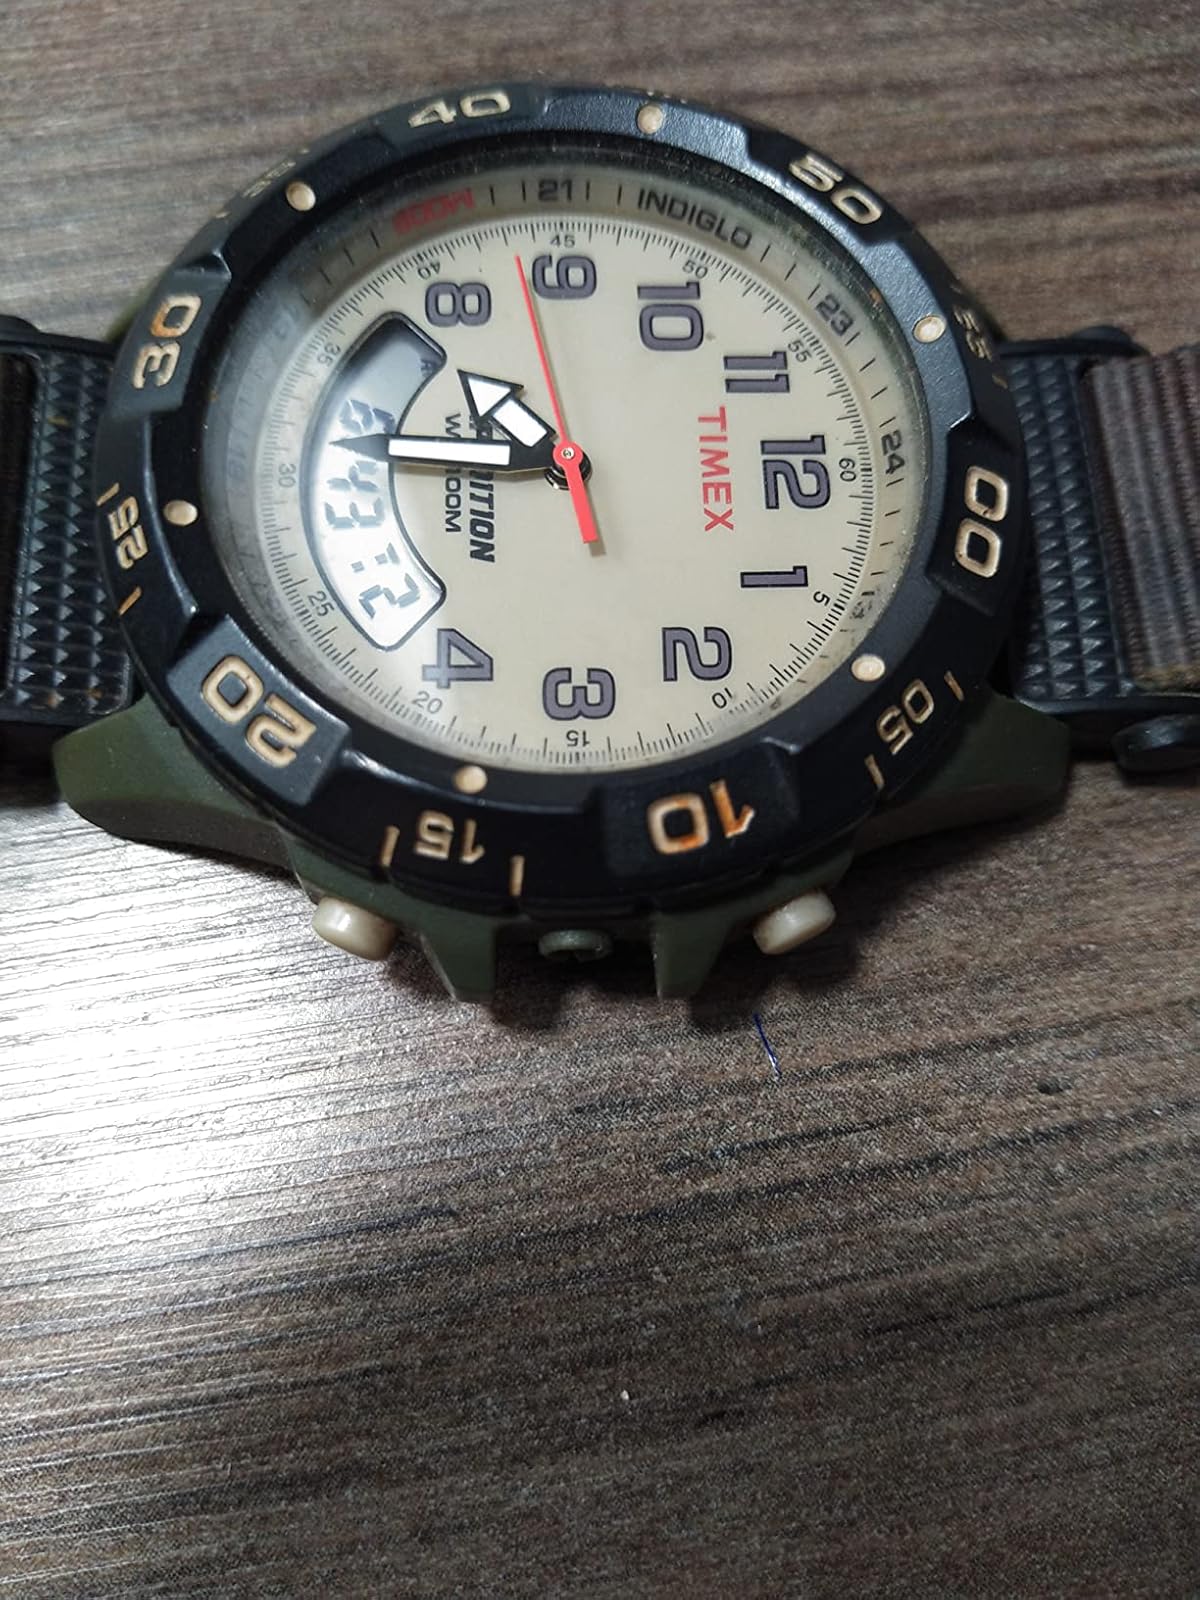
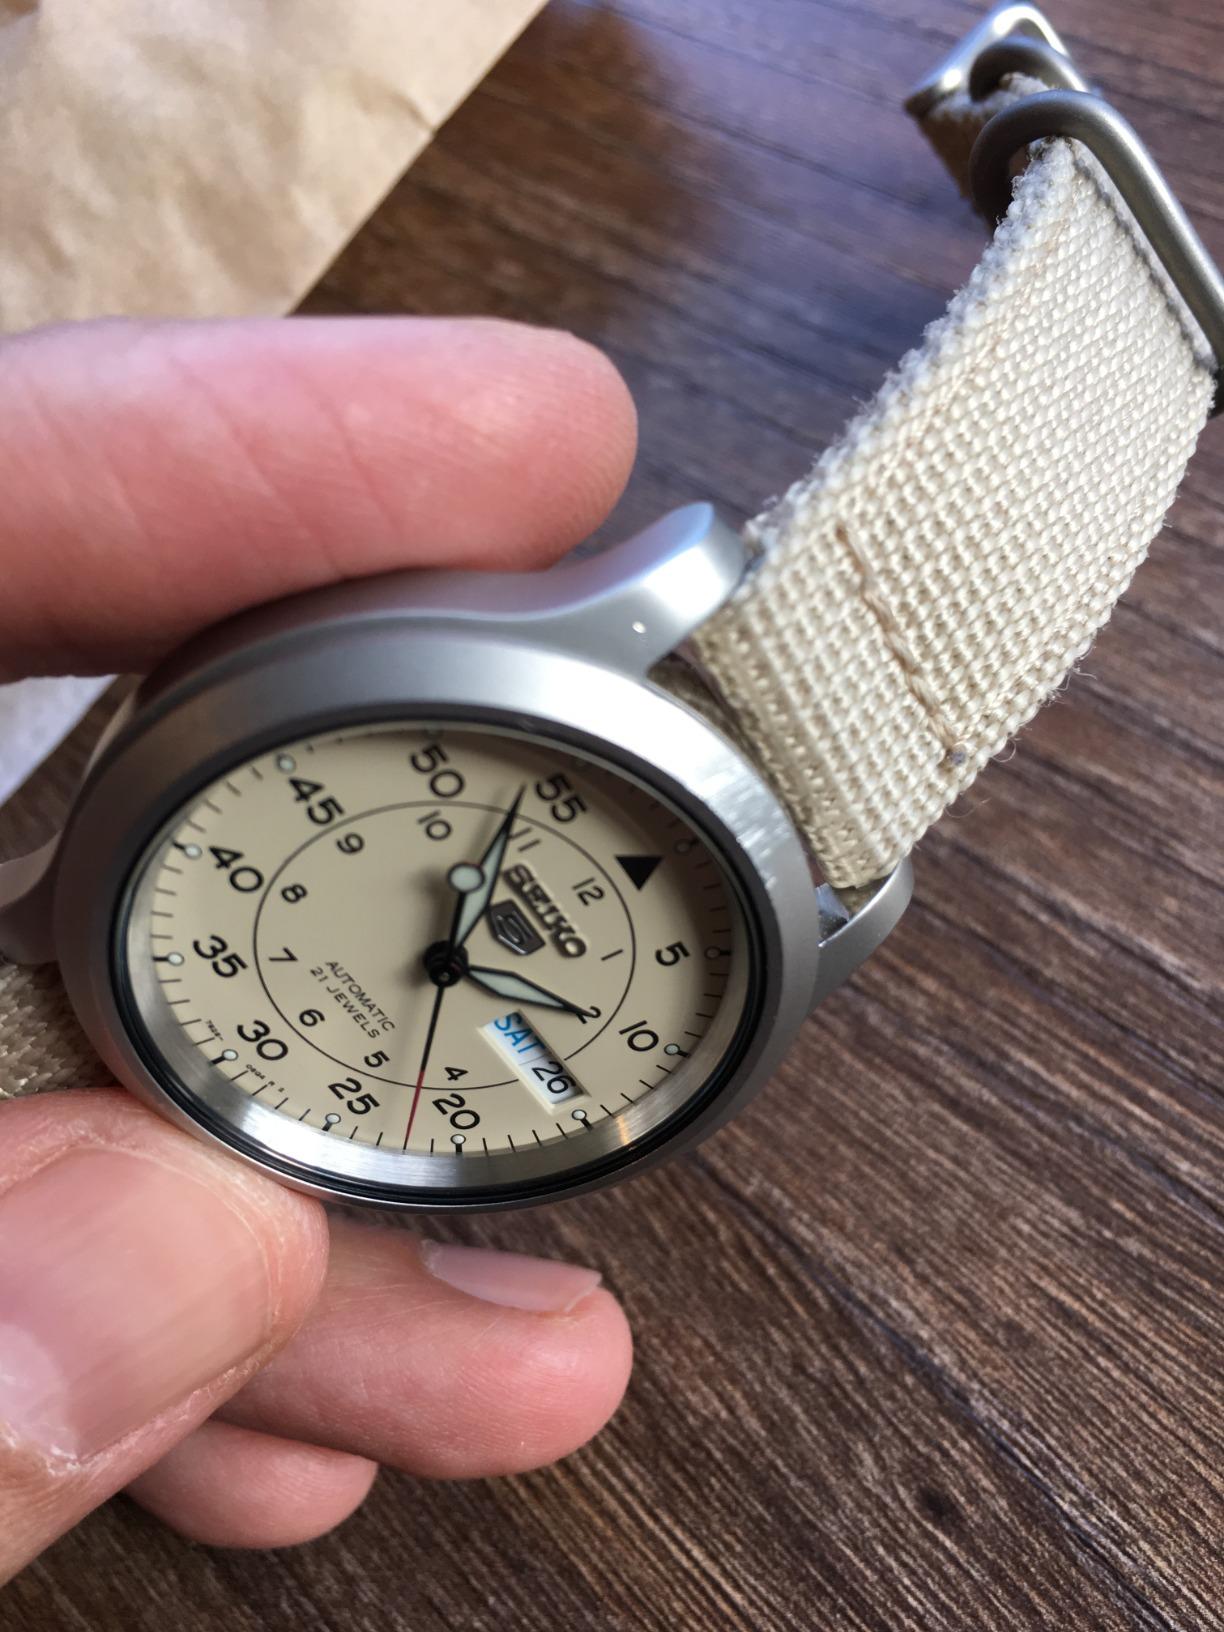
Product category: accessories_watch
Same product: no